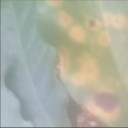
Label: Leaf_rust